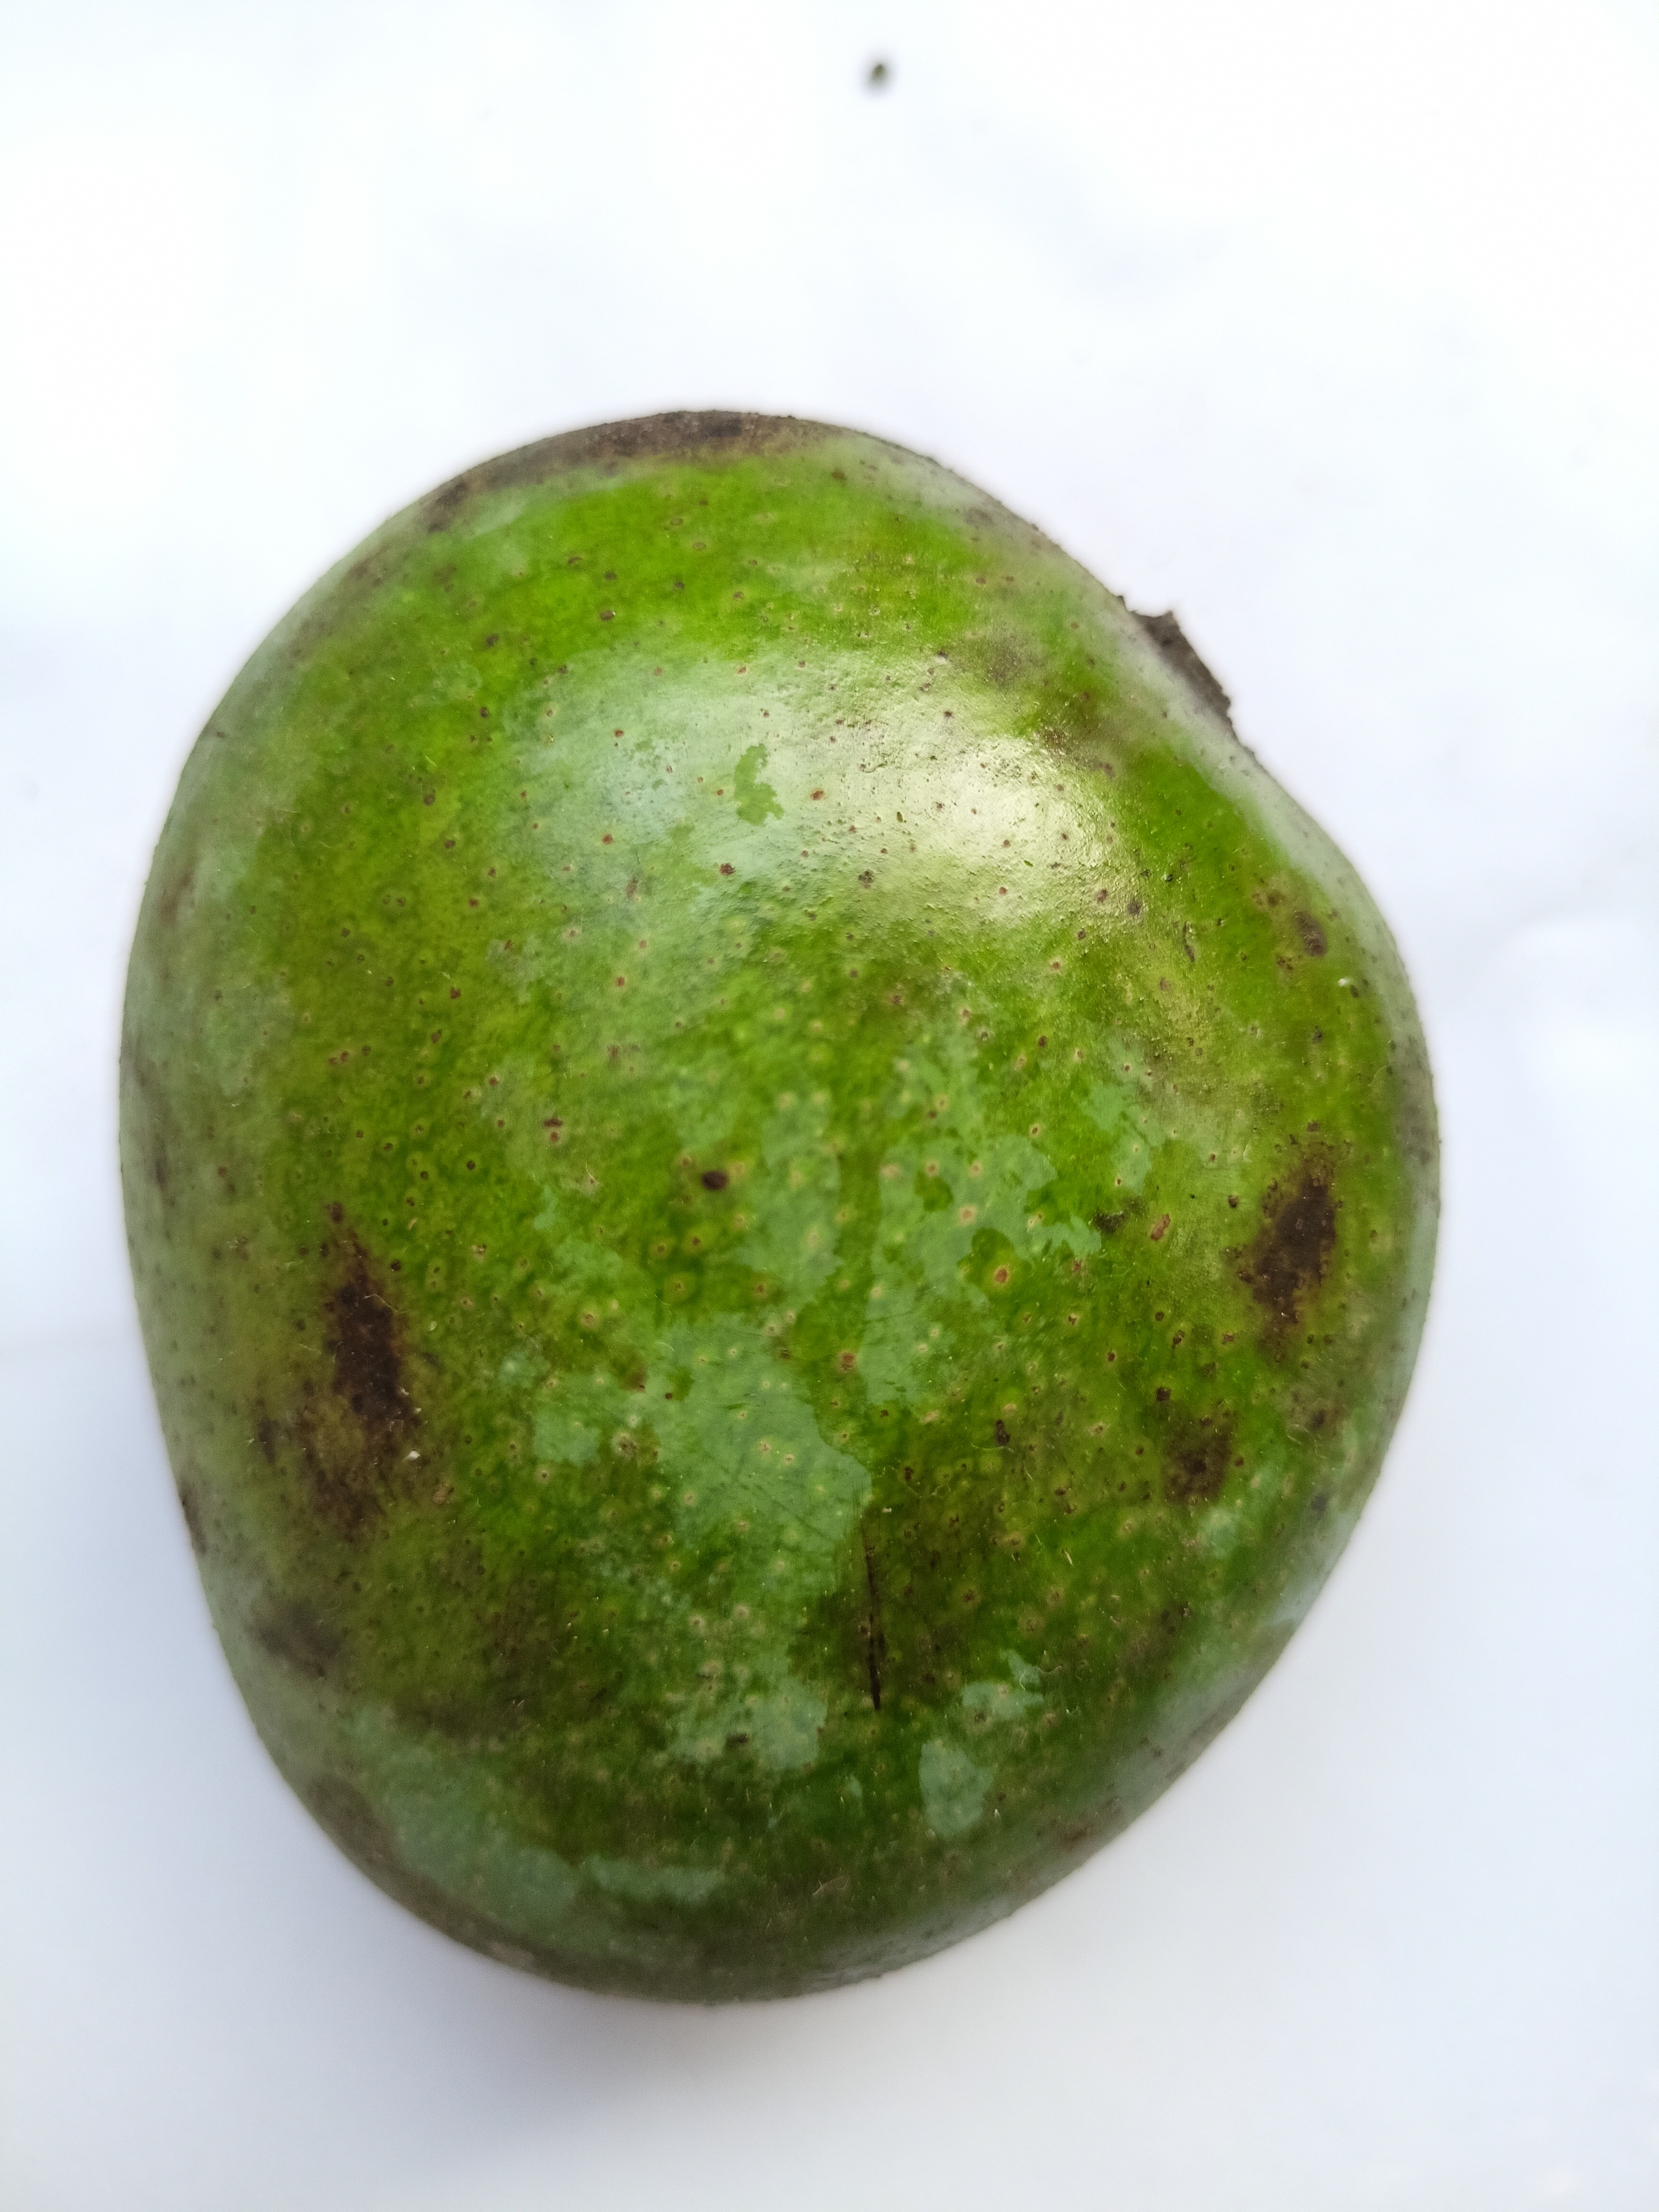
Mango variety: Khrishapat